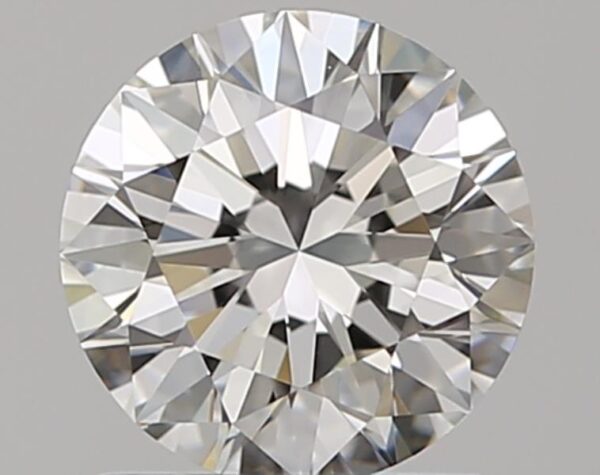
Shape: round
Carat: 1
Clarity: VVS2
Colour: I
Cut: EX
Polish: EX
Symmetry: EX
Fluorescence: N
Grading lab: GIA
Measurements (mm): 6.35 x 6.39 x 3.98